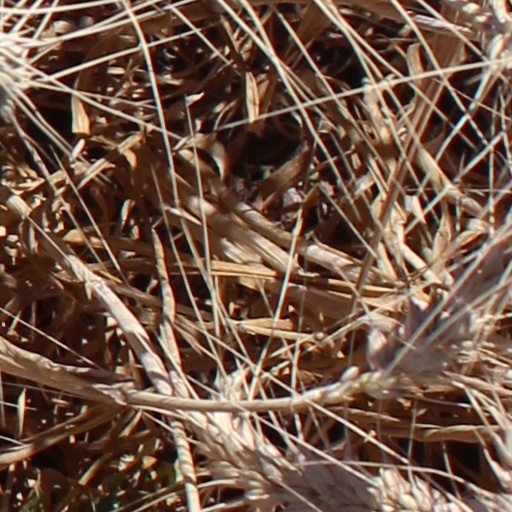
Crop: wheat